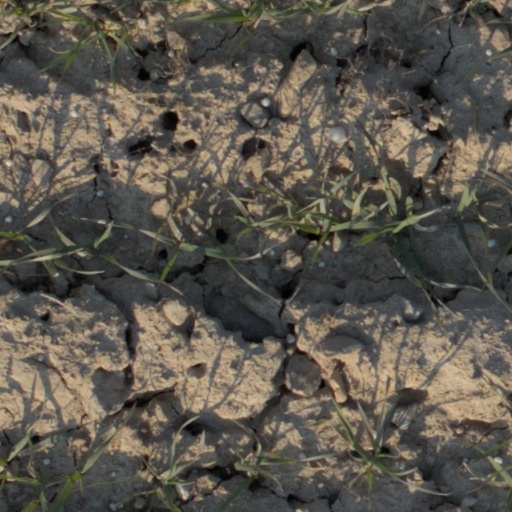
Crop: wheat